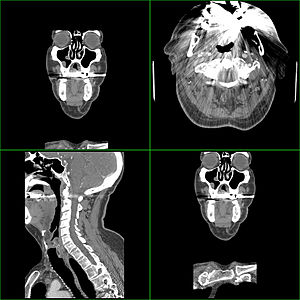
Artefakt (fejl)
Guldtand absorberer røntgen i CT-scanner
Artefakter anvendes også om systematiske fejl på og i signaler og hardware; CCD-chips, i optik og tilsvarende teknik.